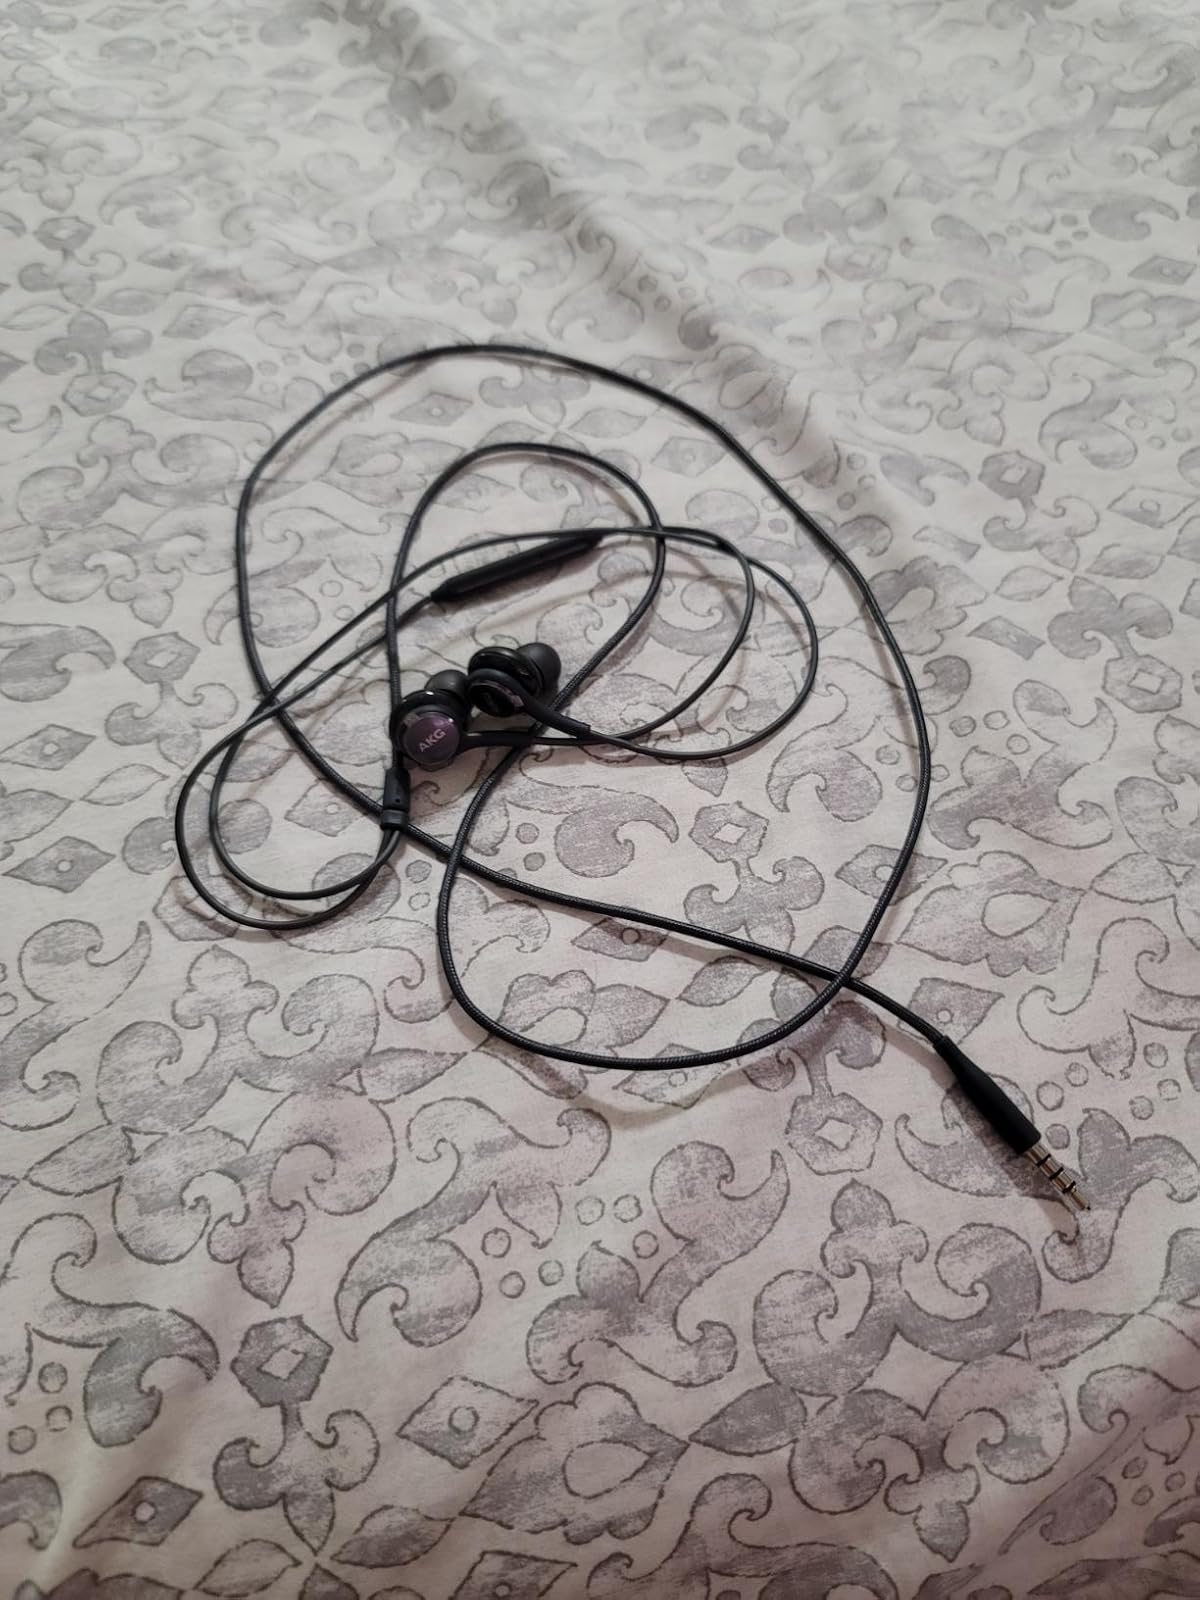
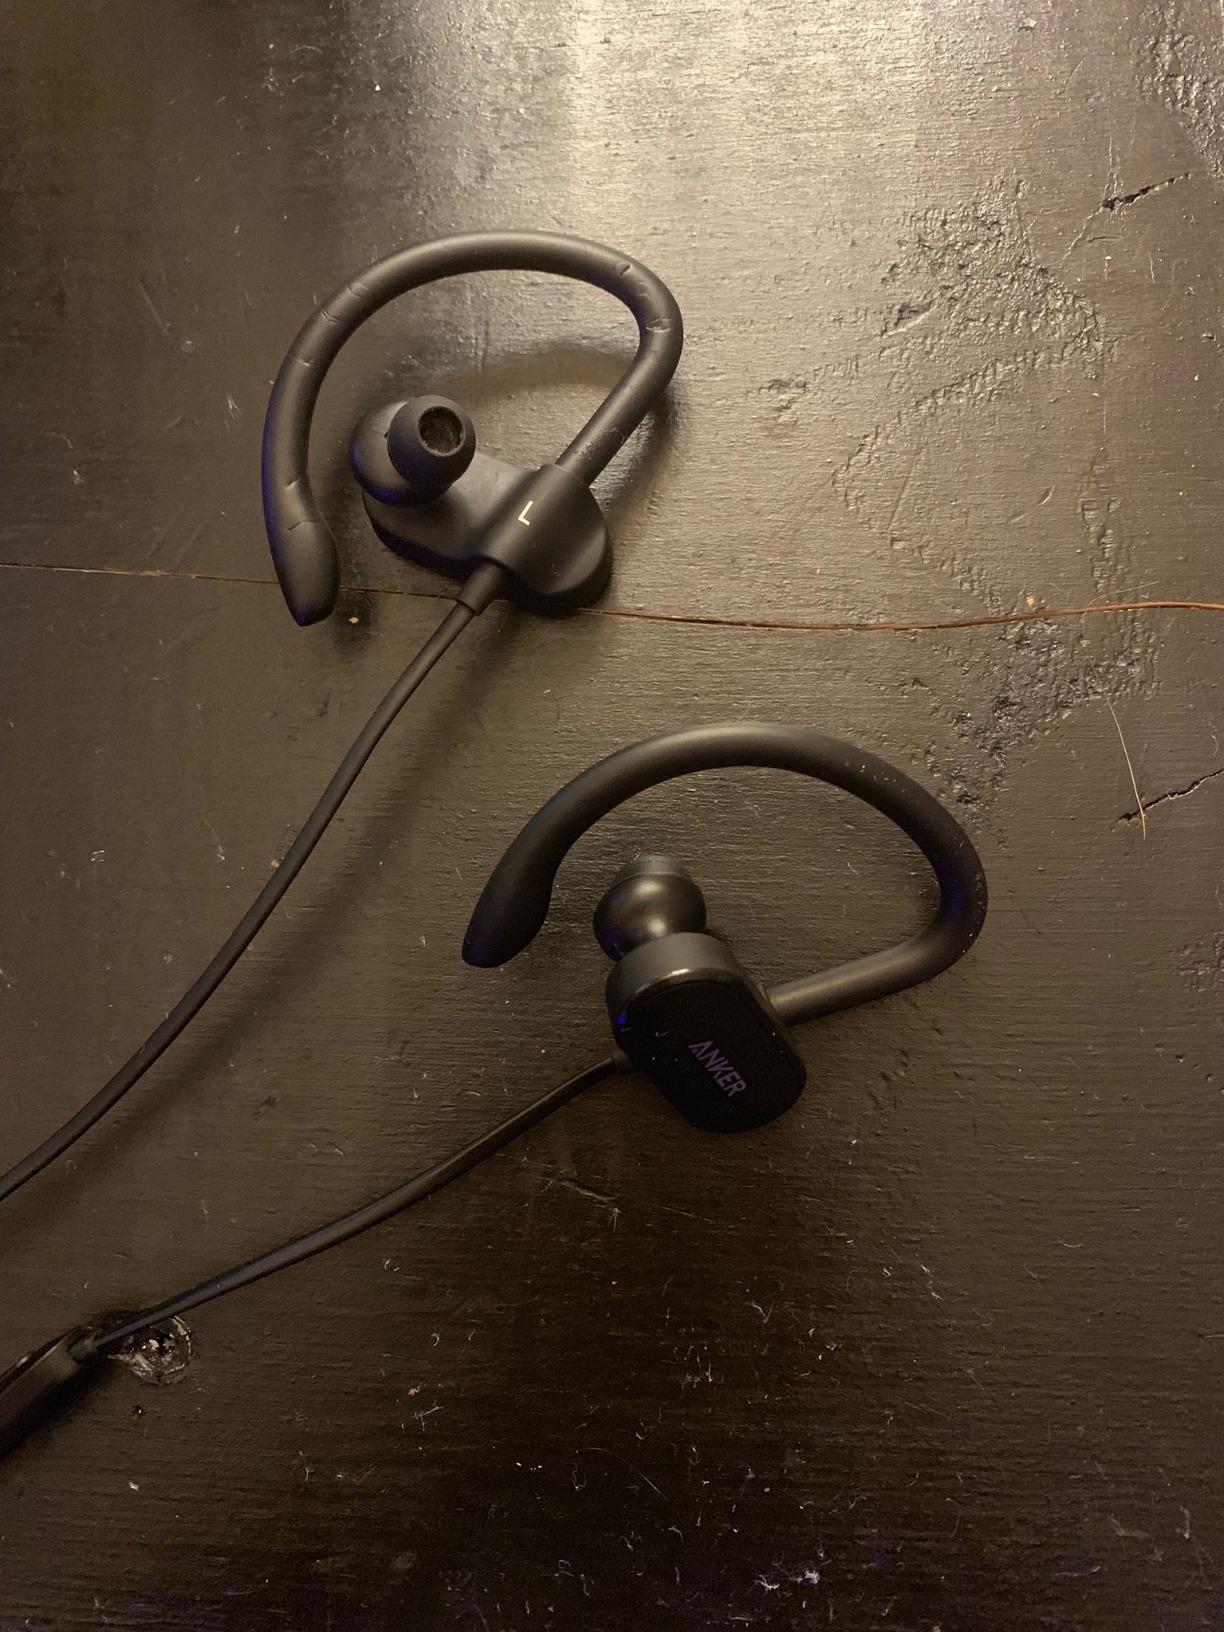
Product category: headphones
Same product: no